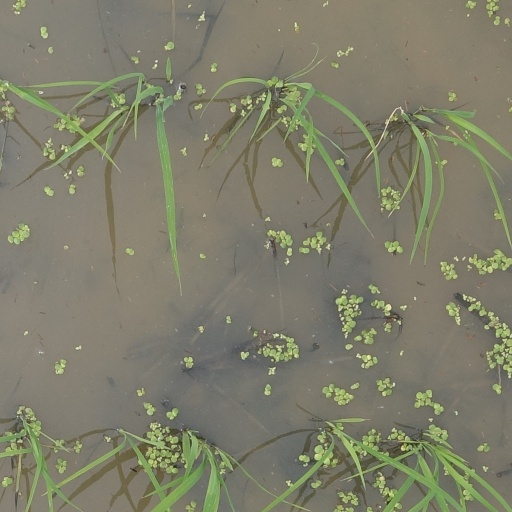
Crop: rice